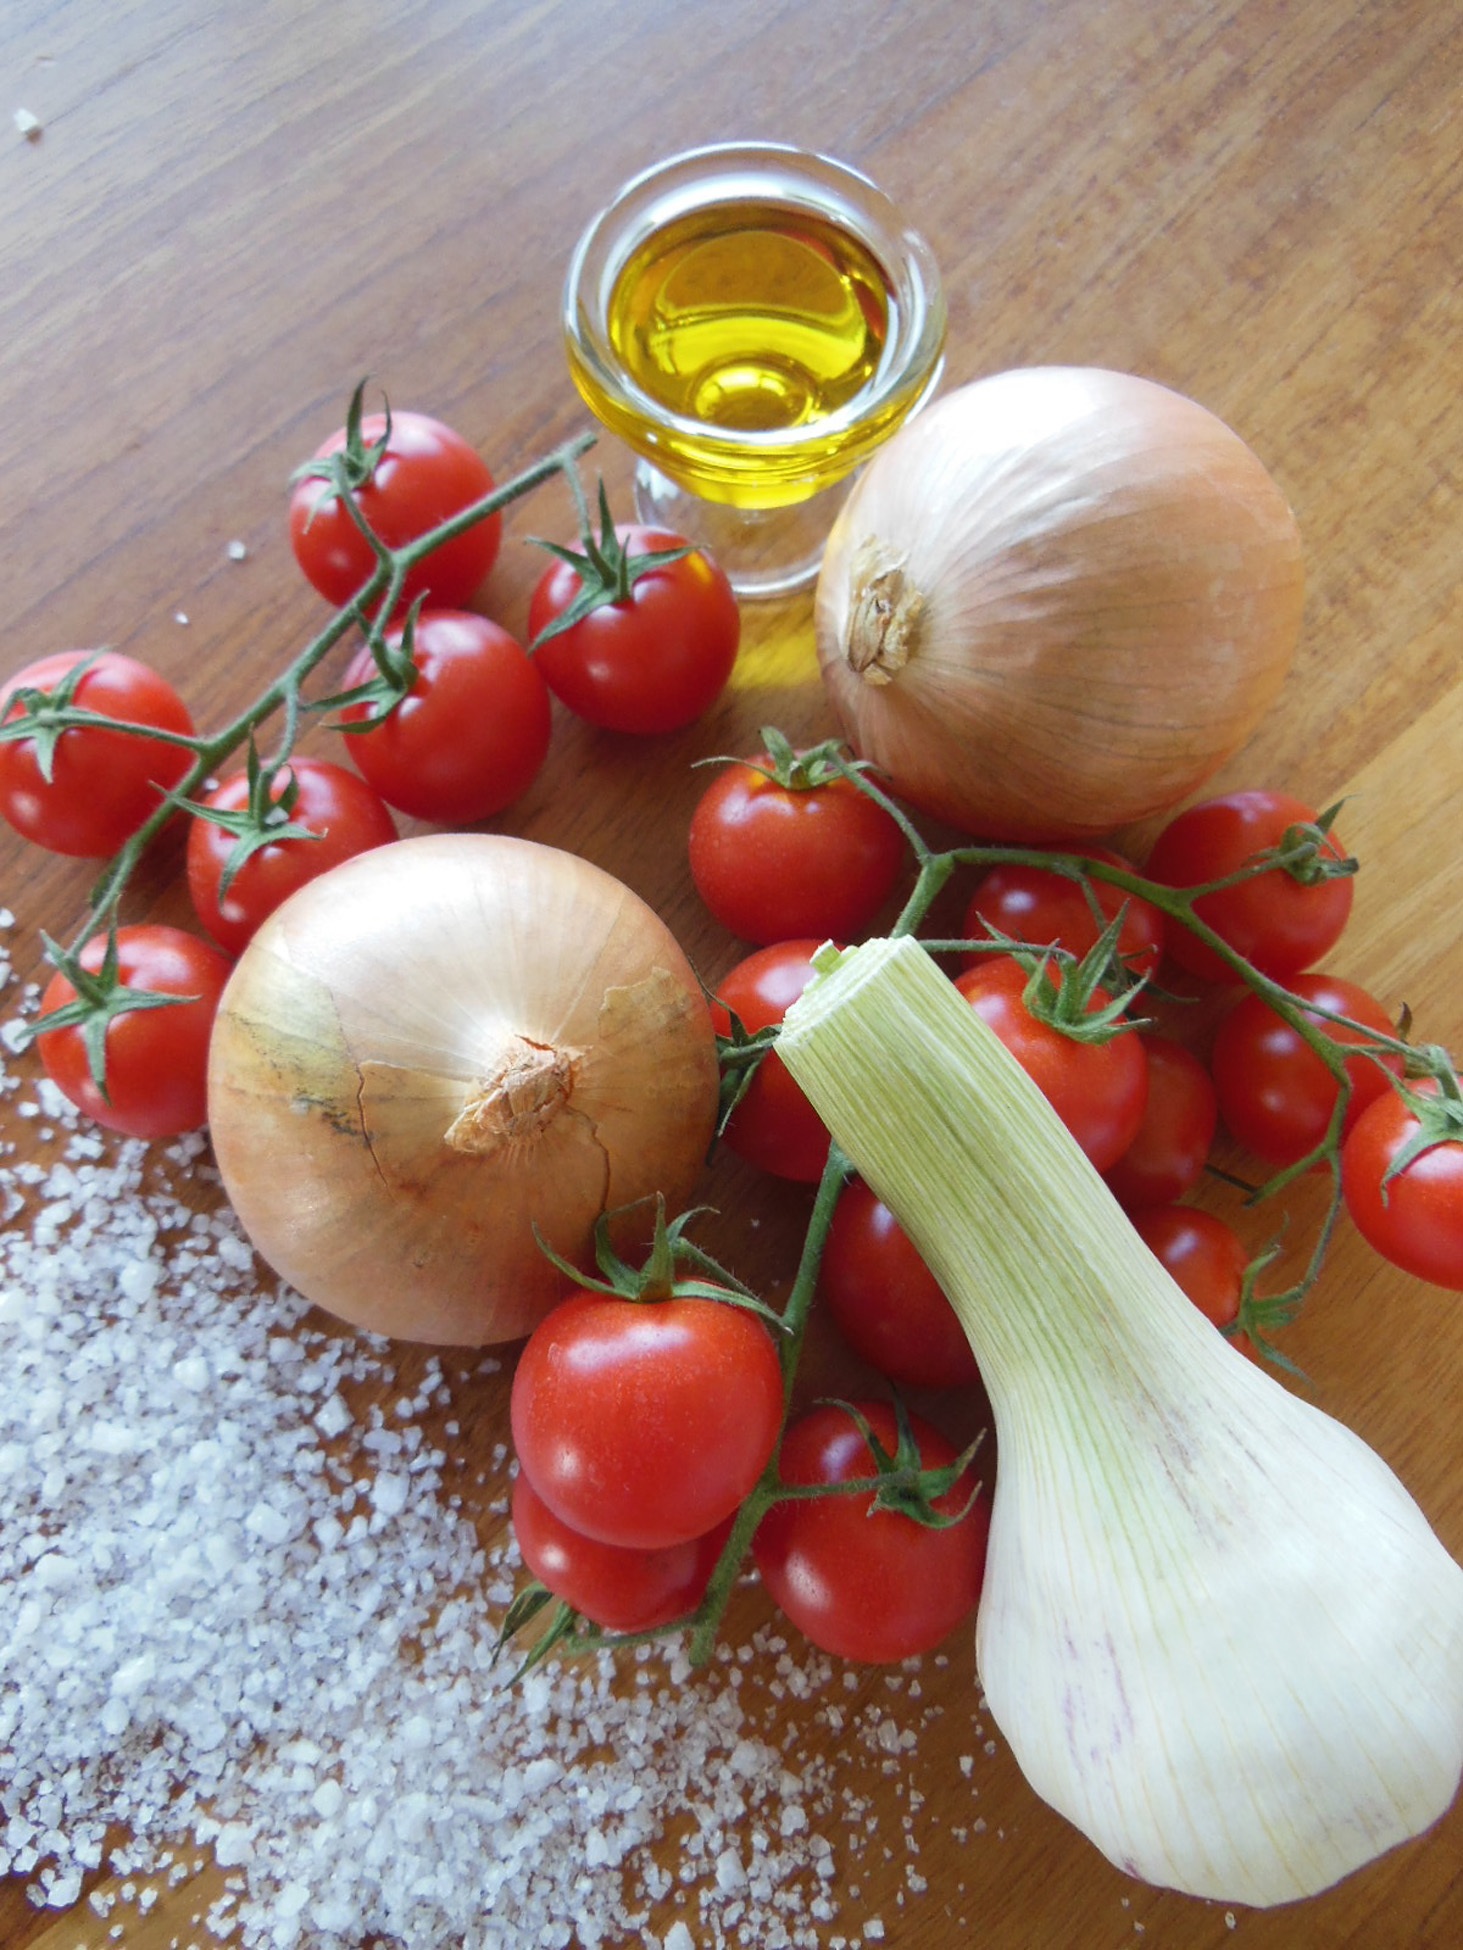
plant, dish, food, mediterranean, garlic, produce, vegetable, healthy, eat, onion, tomato, tomatoes, olive oil, flowering plant, land plant